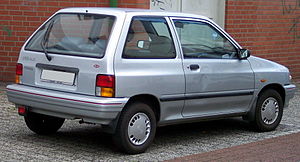
Kia Pride / Karrosserivarianter
Kia Pride var en minibil fra den sydkoreanske bilfabrikant Kia Motors, som kom på markedet i 1986 og fra 1995 også kunne købes i Danmark.